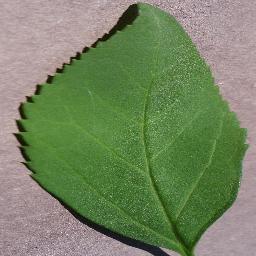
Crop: cherry
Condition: (including_sour)_healthy